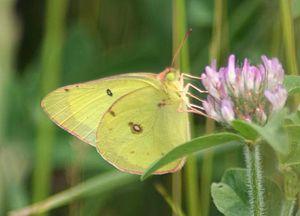
Le Coliade du trèfle est une espèce d'insecte lépidoptère de la famille des Pieridae, de la sous-famille des Coliadinae et du genre Colias qui réside en Amérique du Nord où il est commun d'où son nom en anglais de Common Sulphur ou Clouded Sulphur.